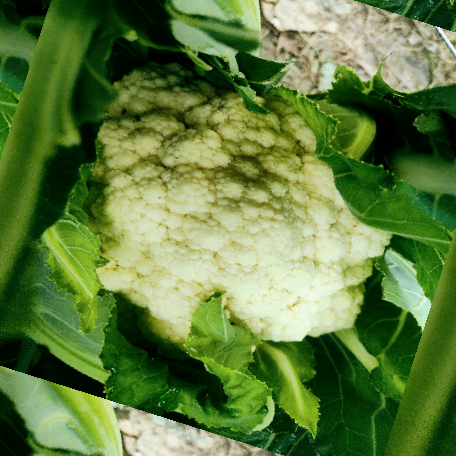
Label: Disease Free